Yokohama National University

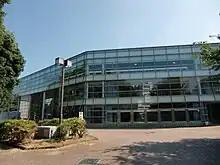
Central Library of Yokohama National University

The predecessor of the university, Yokohama Normal School, was founded in 1876. It became a Japanese national university in 1949 by the amalgamation of Kanagawa Normal School, Kanagawa Youth Normal School, Yokohama College of Economics and the Yokohama Institute of Technology.